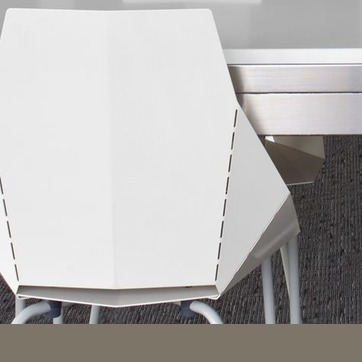
Material: plastic